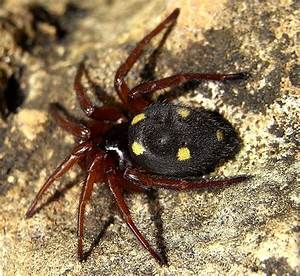
Label: ragno